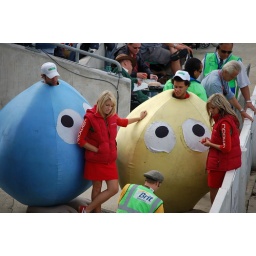
Bet these guys were really happy that they were chatting to the npower girls in huge, yellow and blue balls!!!